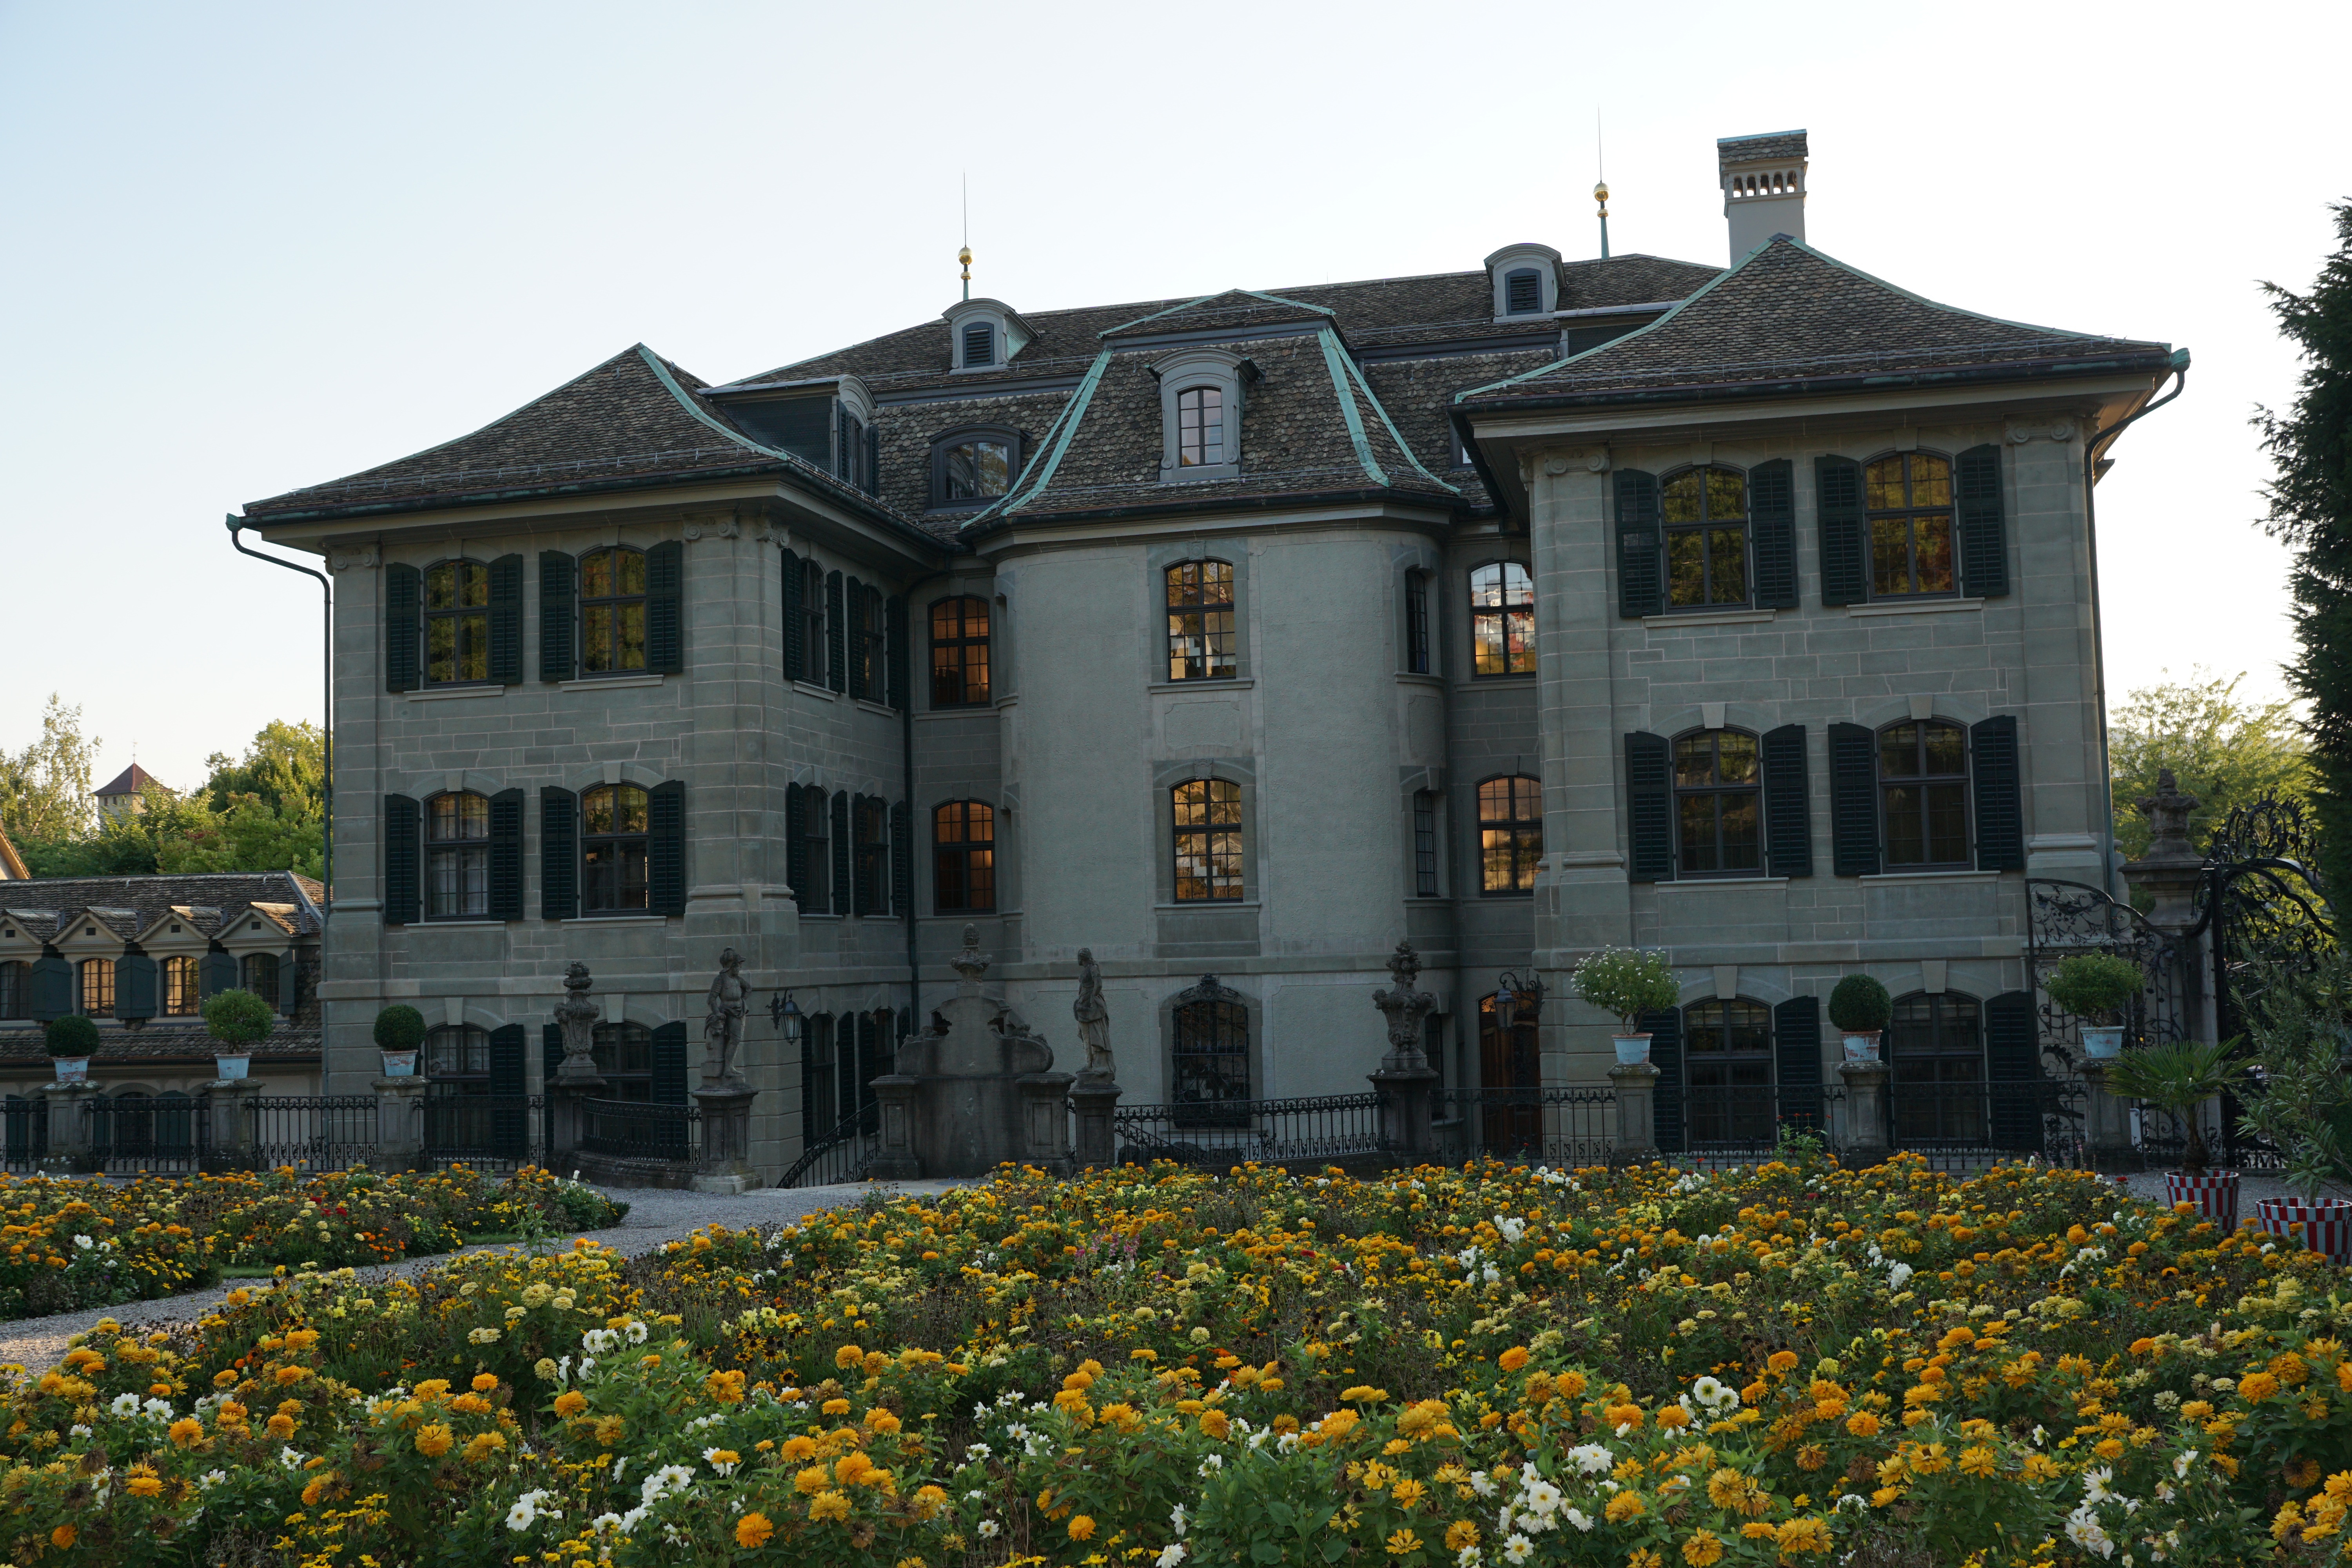
mansion, house, flower, town, building, chateau, home, cottage, castle, landmark, facade, garden, zurich, estate, manor house, stately home, residential area